Audacity (audio editor)

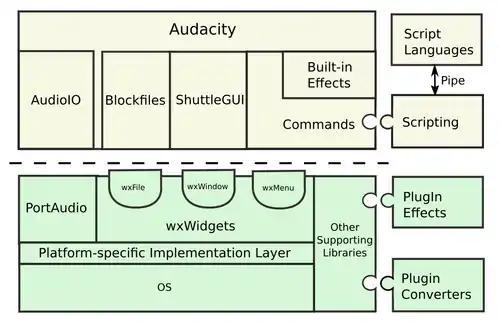
Software architecture of Audacity showing how the software is built in layers

The diagram illustrates Audacity's layers and modules. Note the three important classes within wxWidgets, each of which has a reflection in Audacity.